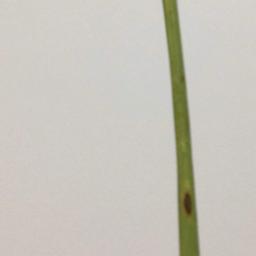
Label: Rice___Leaf_Blast